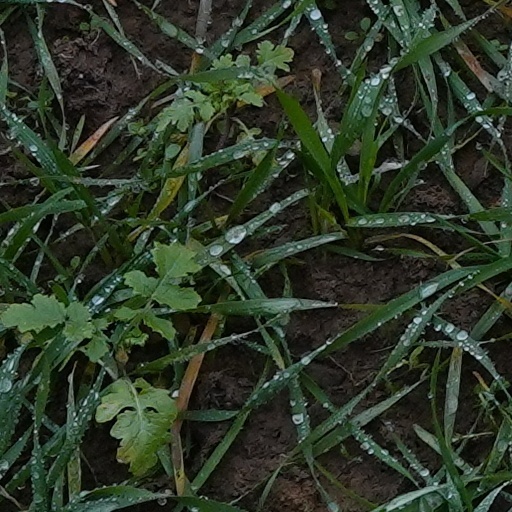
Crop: wheat